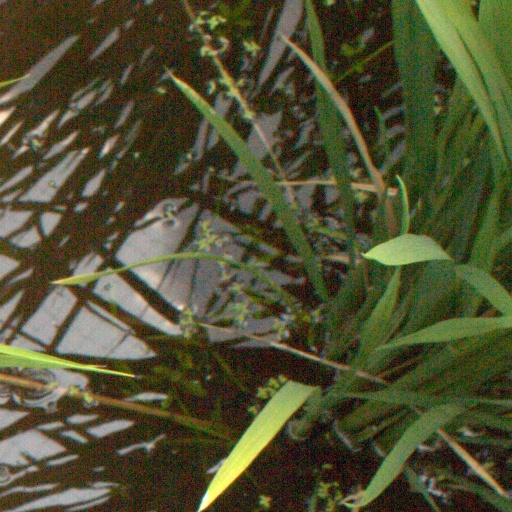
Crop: rice